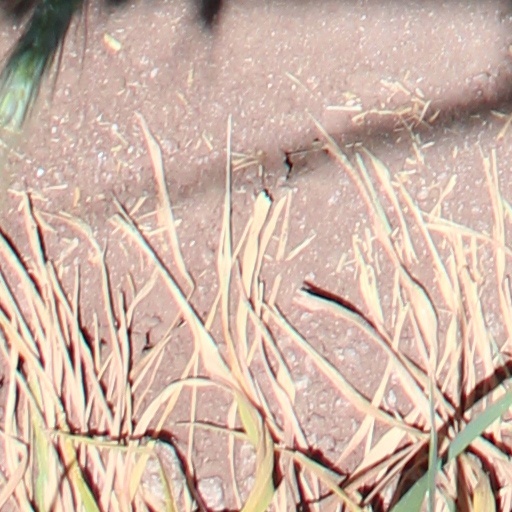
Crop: wheat